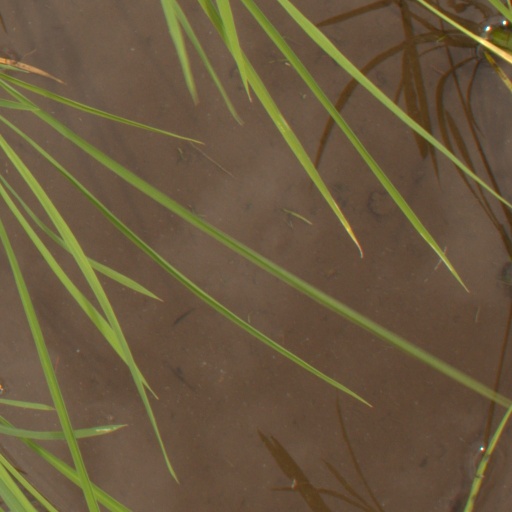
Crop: rice